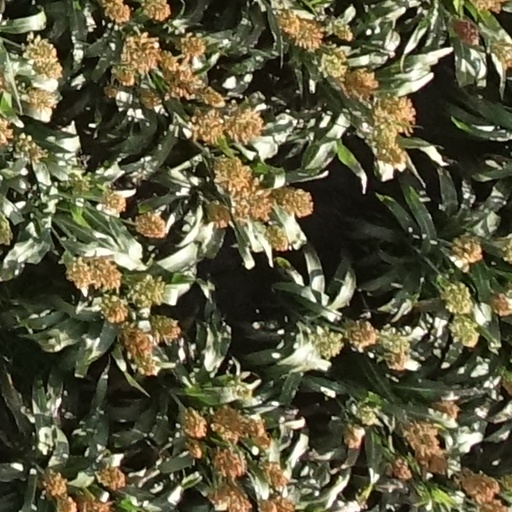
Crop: sorghum